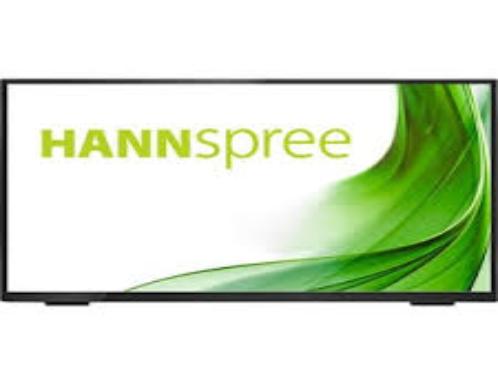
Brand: Hannspree
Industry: Electronic